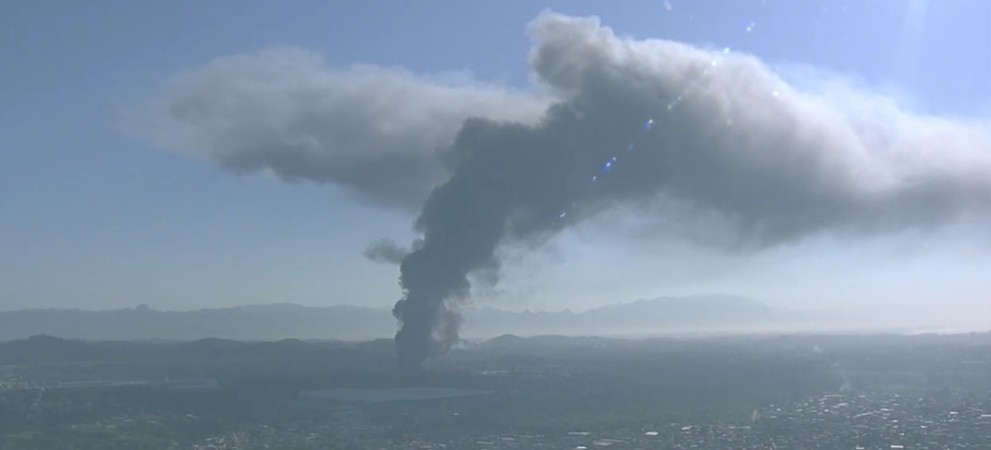
Fire: no
Smoke: yes